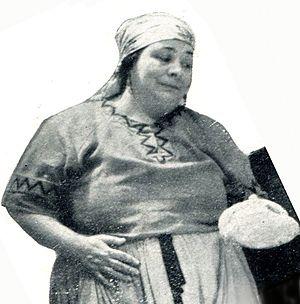
Olga Capri est une actrice italienne née le 18 mai 1883 à Rome en Italie et morte le 18 décembre 1961 à Bologne dans le même pays. Elle fit des apparitions dans plus de quarante films dans tout le fil de sa carrière, généralement dans des rôles de faire-valoir. Capri débute dans le cinéma muet en 1914 avec des films en grande partie réalisés et mettant en vedette Polidor. Puis elle enchaîne avec le cinéma sonore et connut une carrière prolifique jusqu'en 1948.
Bertoldo, Bertoldino e Cacasenno est le recueil, publié pour la première fois en 1620, de trois récits de Giulio Cesare Croce et d'Adriano Banchieri.